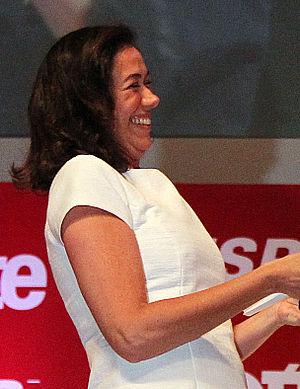
Lília Cabral Bertolli Figueiredo, née le 13 juillet 1957 à São Paulo, est une actrice brésilienne.